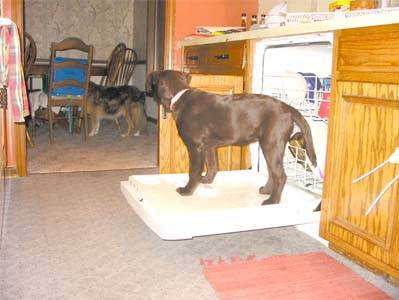
Label: dog